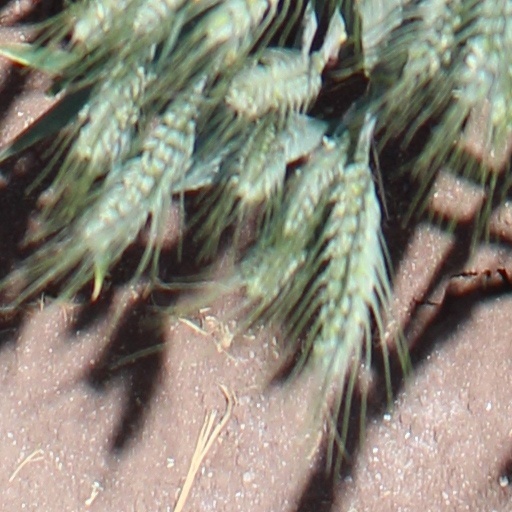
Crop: wheat